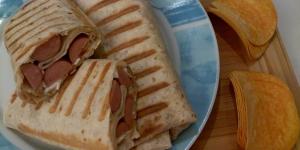
kebab de salchicha